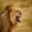
Label: lion